Health system

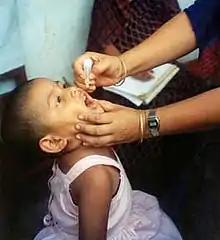
A child being immunized against polio

Today, most governments recognize the importance of public health programs in reducing the incidence of disease, disability, the effects of ageing and health inequities, although public health generally receives significantly less government funding compared with medicine. For example, most countries have a vaccination policy, supporting public health programs in providing vaccinations to promote health. Vaccinations are voluntary in some countries and mandatory in some countries. Some governments pay all or part of the costs for vaccines in a national vaccination schedule.